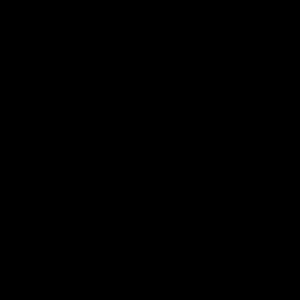
Fire Emblem Fates est un jeu vidéo de rôle tactique développé par Intelligent Systems et Nintendo SPD et édité par Nintendo sur Nintendo 3DS. C'est le quatorzième titre principal de la série Fire Emblem. Il est sorti le 25 juin 2015 au Japon, le 19 février 2016 en Amérique du Nord et le 20 mai 2016 en Europe et en Australie. C'est le second jeu de la série Fire Emblem à sortir sur Nintendo 3DS, après Fire Emblem: Awakening. Le jeu est commercialisé en deux versions différentes, Héritage et Conquête, proposant deux scénarios opposés. Un troisième scénario, Révélations, est également proposé en téléchargement. Afin de profiter de toute l'expérience de jeu, jouer aux trois scénarios est nécessaire.